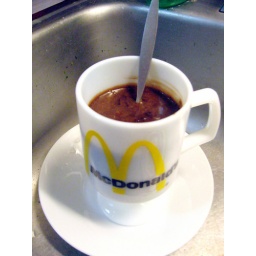
raw cake in mug